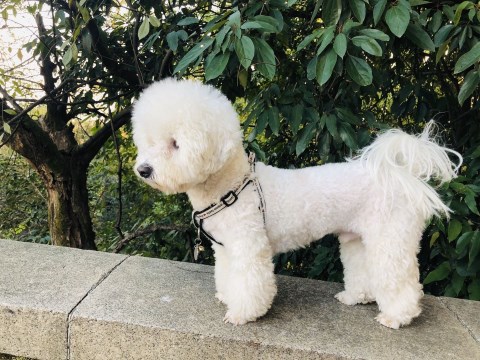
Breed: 3083-n000117-Bichon_Frise